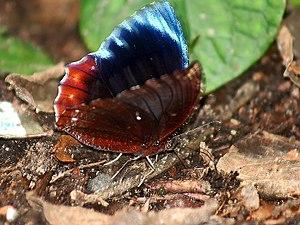
Elymnias hypermnestra est un lépidoptère appartenant à la famille des Nymphalidae, à la sous-famille des Satyrinae et au genre Elymnias.
Le genre Elymnias regroupe des papillons de la famille des Nymphalidae, de la sous-famille des Satyrinae.